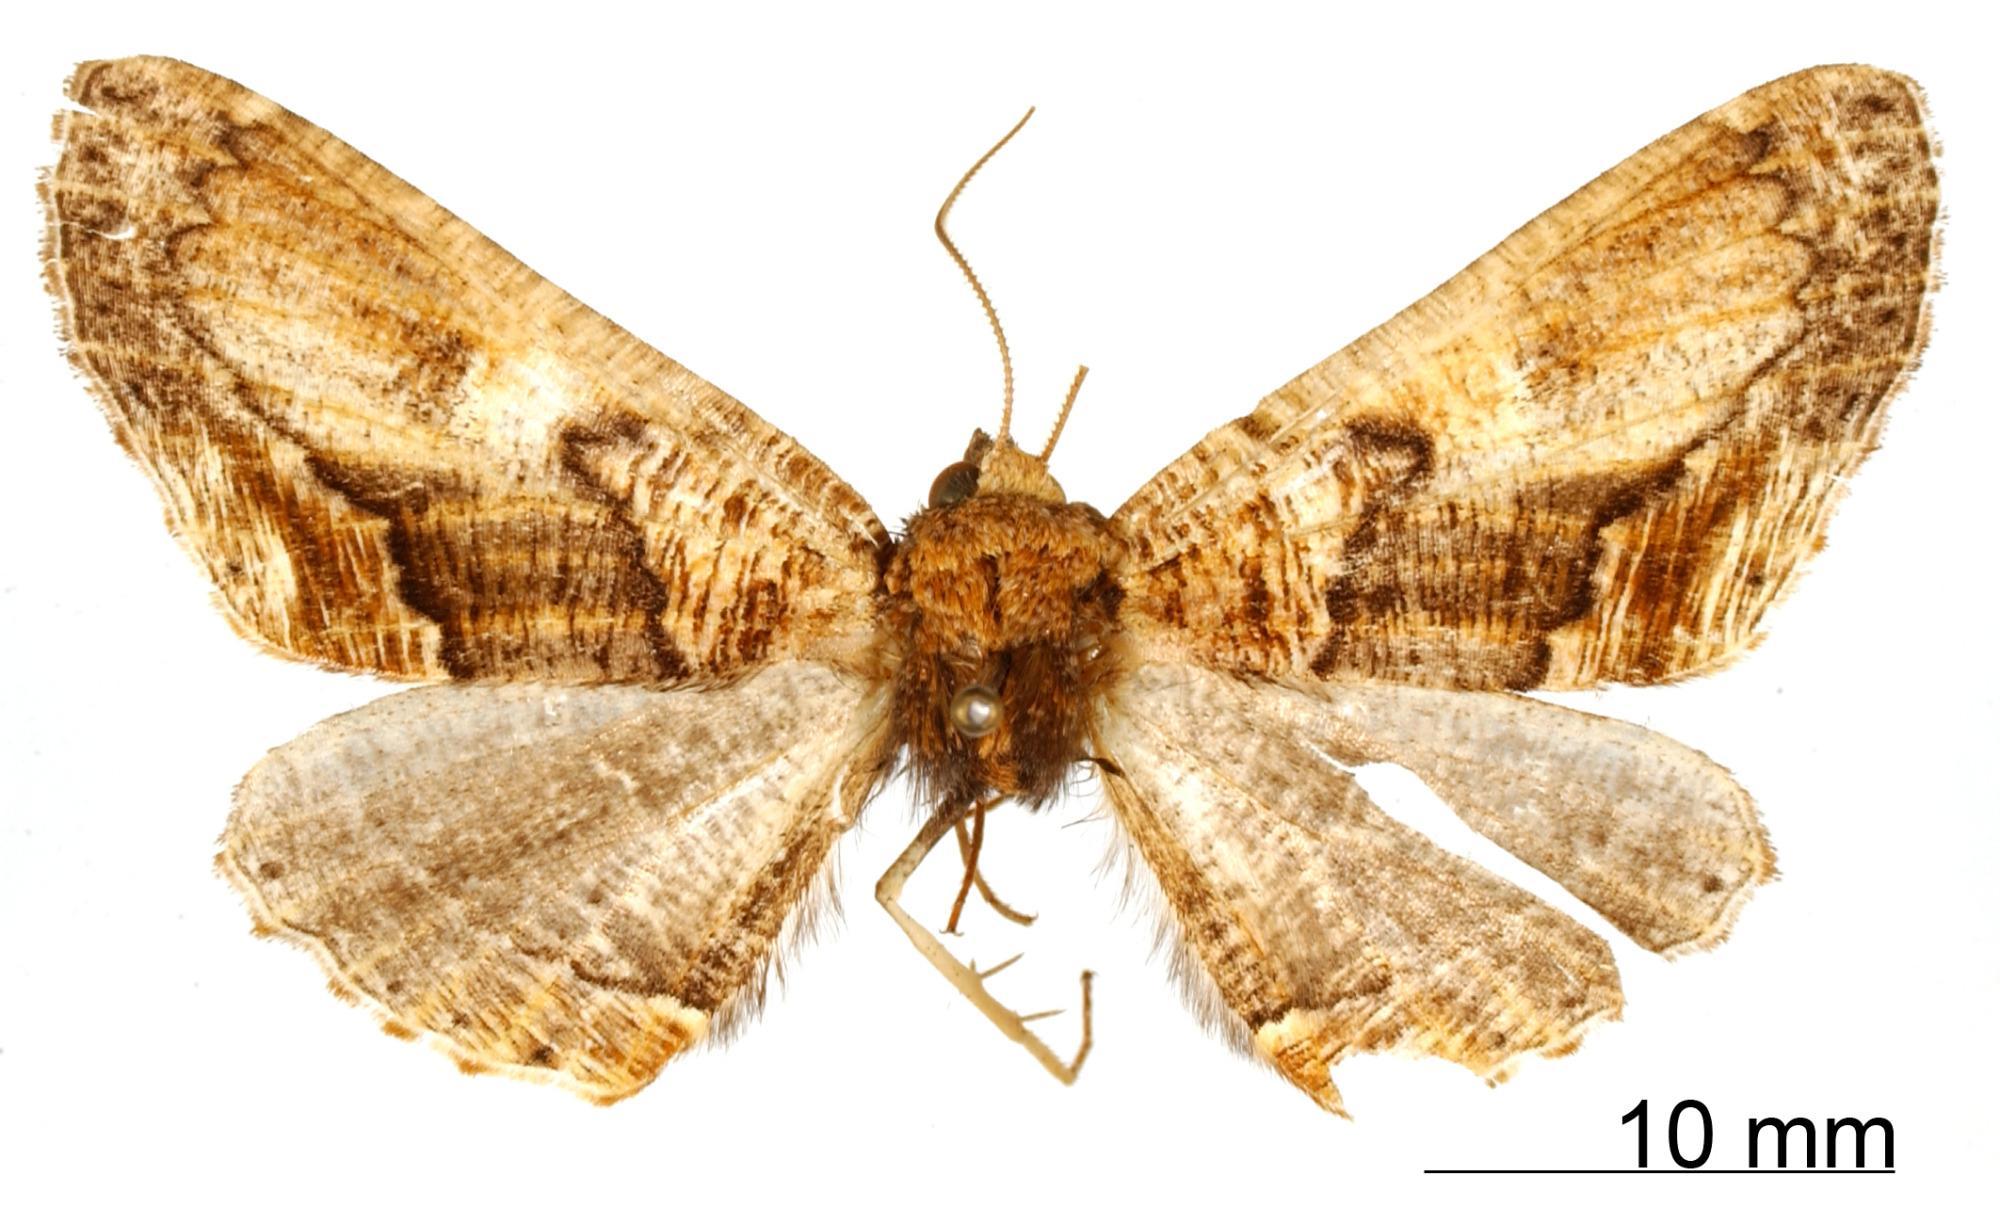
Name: Pero pobrata
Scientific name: Pero pobrata Poole, 1987
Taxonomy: Animalia, Arthropoda, Insecta, Lepidoptera, Geometridae, Ennominae
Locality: Tuis, Costa Rica, Costa Rica